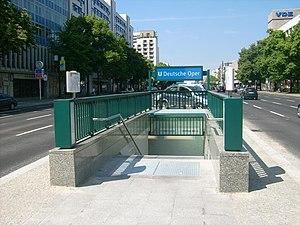
Deutsche Oper est une station du métro en zone A de Berlin, située sur la Bismarckstraße à proximité de l'opéra allemand qui lui donne son nom.